Albrecht De Vriendt

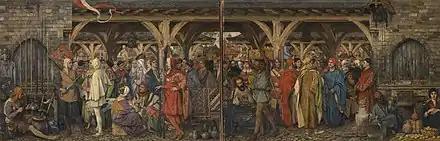
"The annual fair"

After a brief return to Ghent Albrecht moved to Brussels where he settled down. Here he married in 1880 Laure Fiévé. The couple had five children. With his brother Juliaan he made a number of journeys. In 1869 they visited Germany. In 1880 Albrecht traveled to Italy. That same year the brothers journeyed through Egypt and Palestine. Numerous studies, watercolors and pastel drawings of all kinds and sizes, as well as a faithfully executed and a jointly executed panorama, entitled "The Death of Christ", were the fruits of this journey.